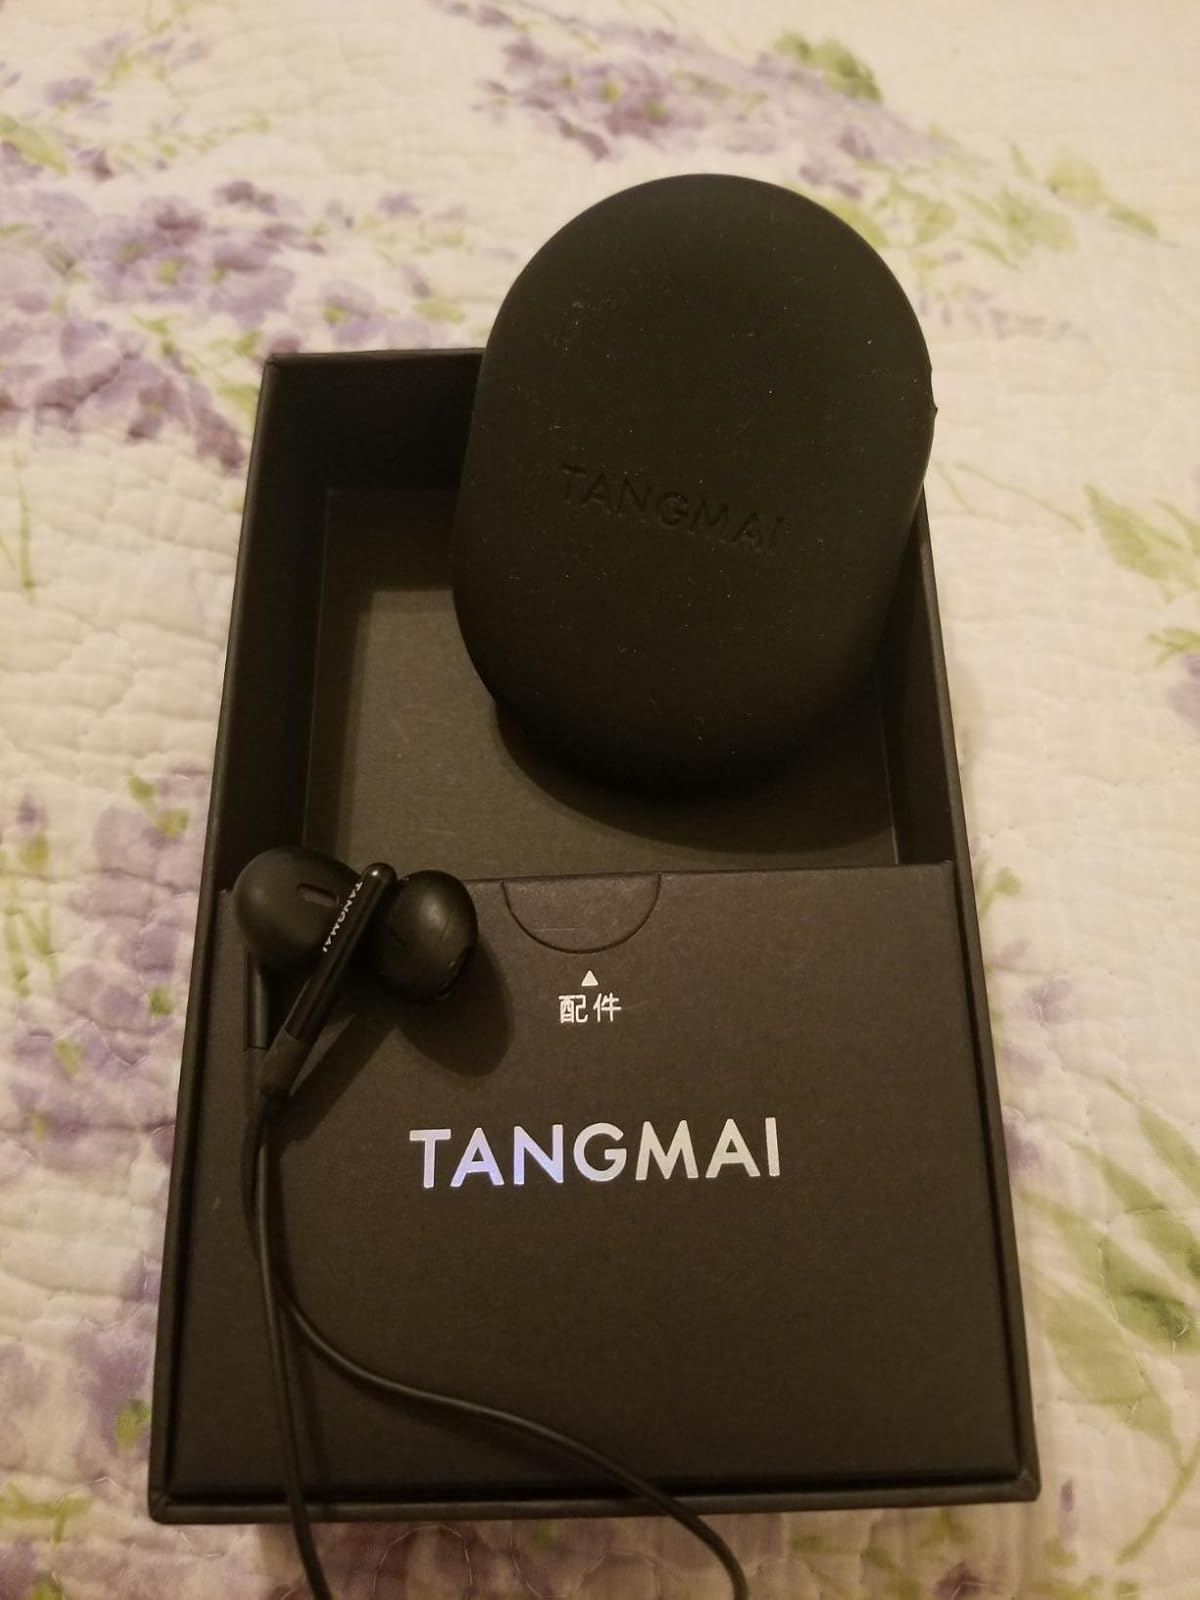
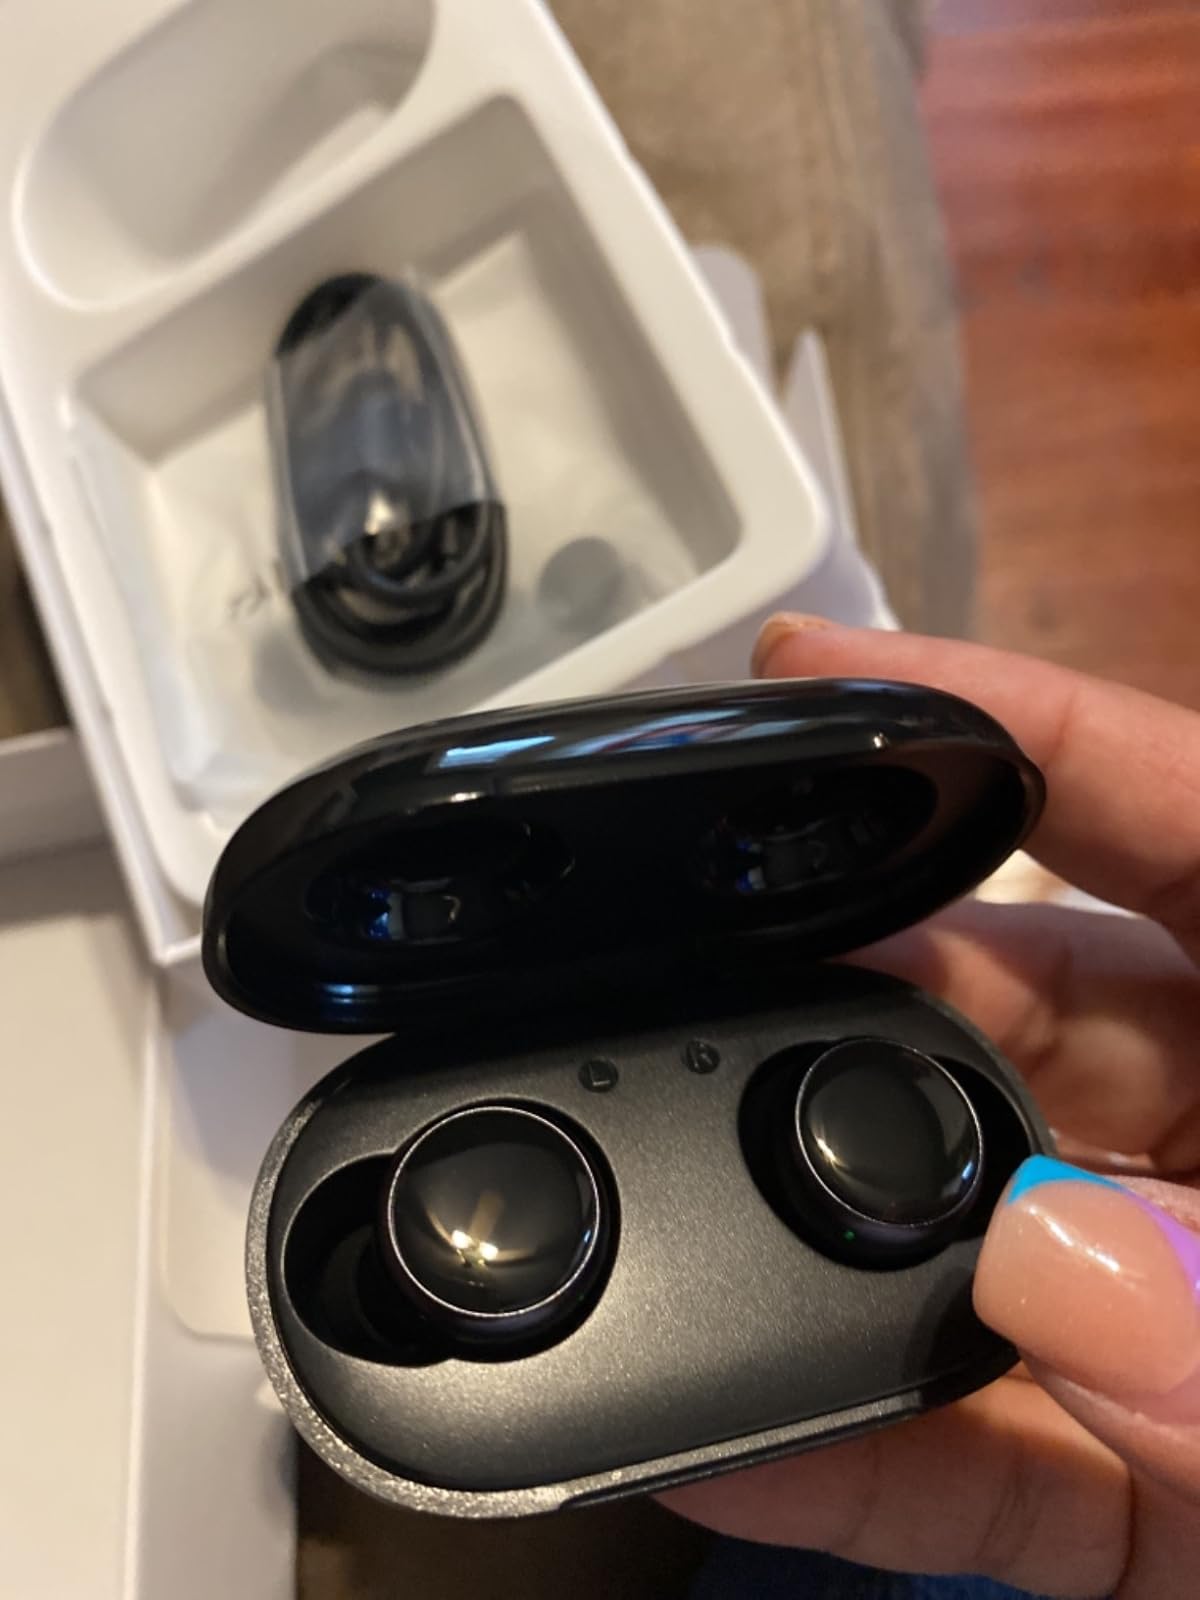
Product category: earbuds
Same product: no